Renewable energy in New Zealand

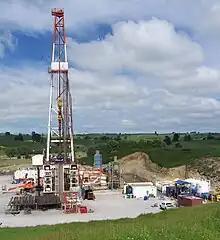
Geothermal drilling at Te Mihi, New Zealand

Approximately 44% of primary energy (Heat and power) is from renewable energy sources in New Zealand. Approximately 87% of electricity comes from renewable energy, primarily hydropower and geothermal power.